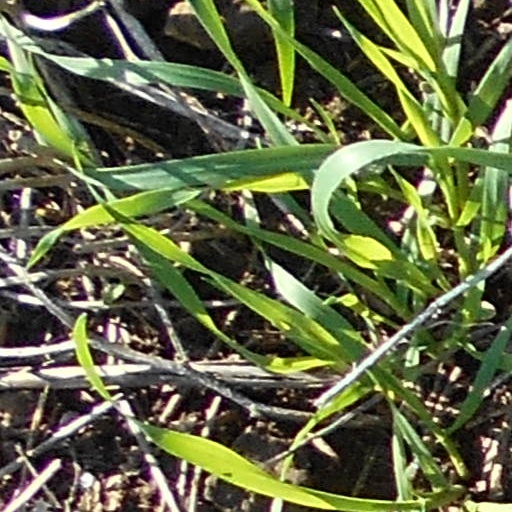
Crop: wheat